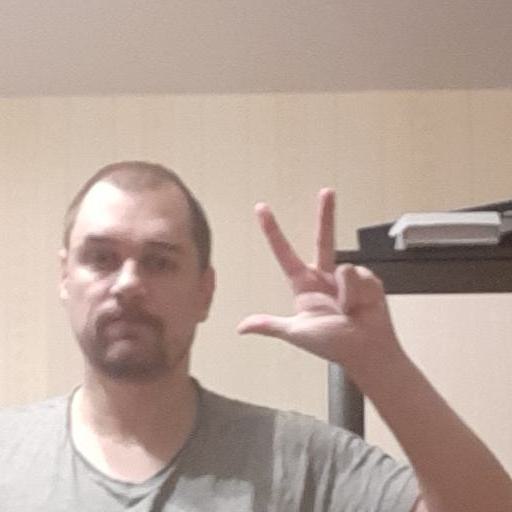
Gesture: three2